Sinister Barrier

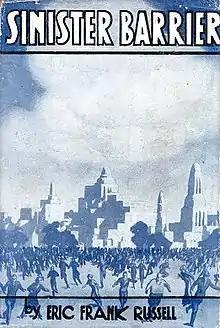
Dust-jacket from the first edition

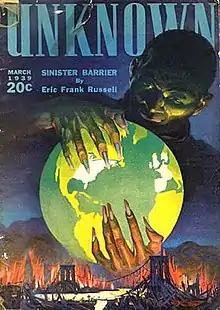

Sinister Barrier is an English-language science fiction novel by British writer Eric Frank Russell. The novel originally appeared in the magazine "Unknown" in 1939, the first novel to appear in its pages. It was first published in book form in 1943 by The World's Work, Ltd. Russell revised and expanded the book for its first US publication by Fantasy Press in 1948. Most subsequent editions were based on the Fantasy Press version.